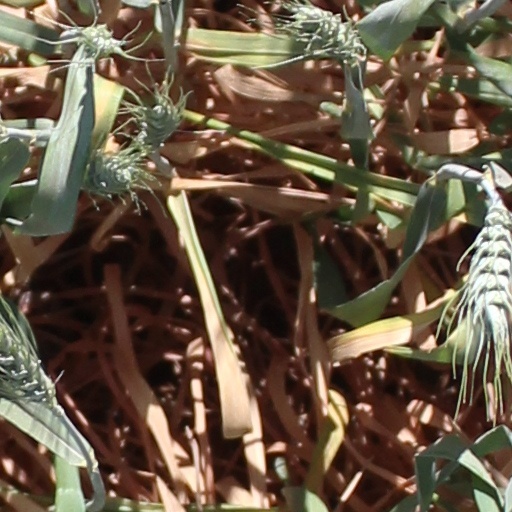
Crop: wheat